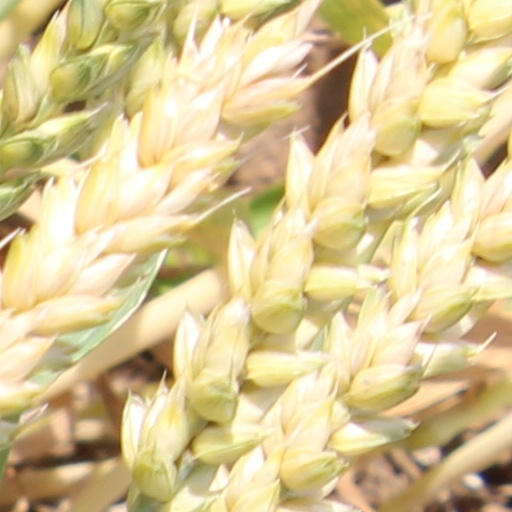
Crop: wheat